Ponte della Maddalena

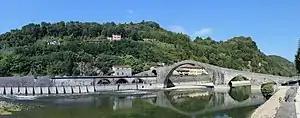
Ponte della Maddalena across the Serchio

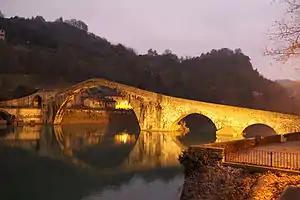
Ponte della Maddalena at night

Ponte della Maddalena is a bridge crossing the Serchio river near the town of Borgo a Mozzano in the Italian province of Lucca. It's one of numerous medieval bridges known as "Ponte del Diavolo", the "Bridge of the Devil", it was a vital river crossing on the Via Francigena, an early medieval road to Rome for those coming from France that was an important medieval pilgrimage route.